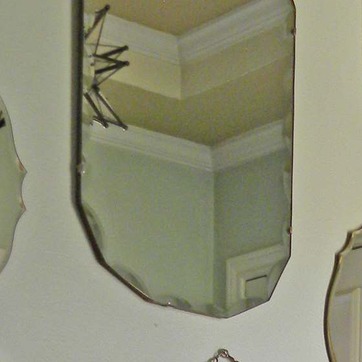
Material: mirror